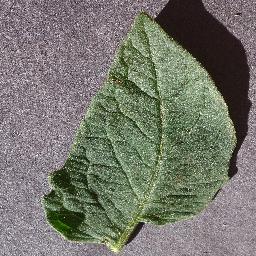
Label: Tomato___healthy